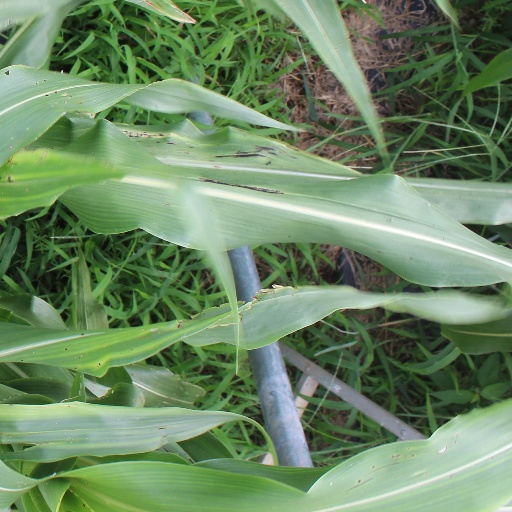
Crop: sorghum